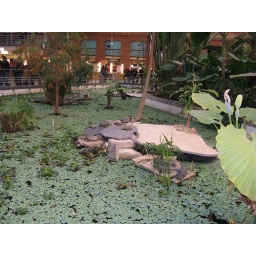
Some turtles in the pond in the forest in the train station...